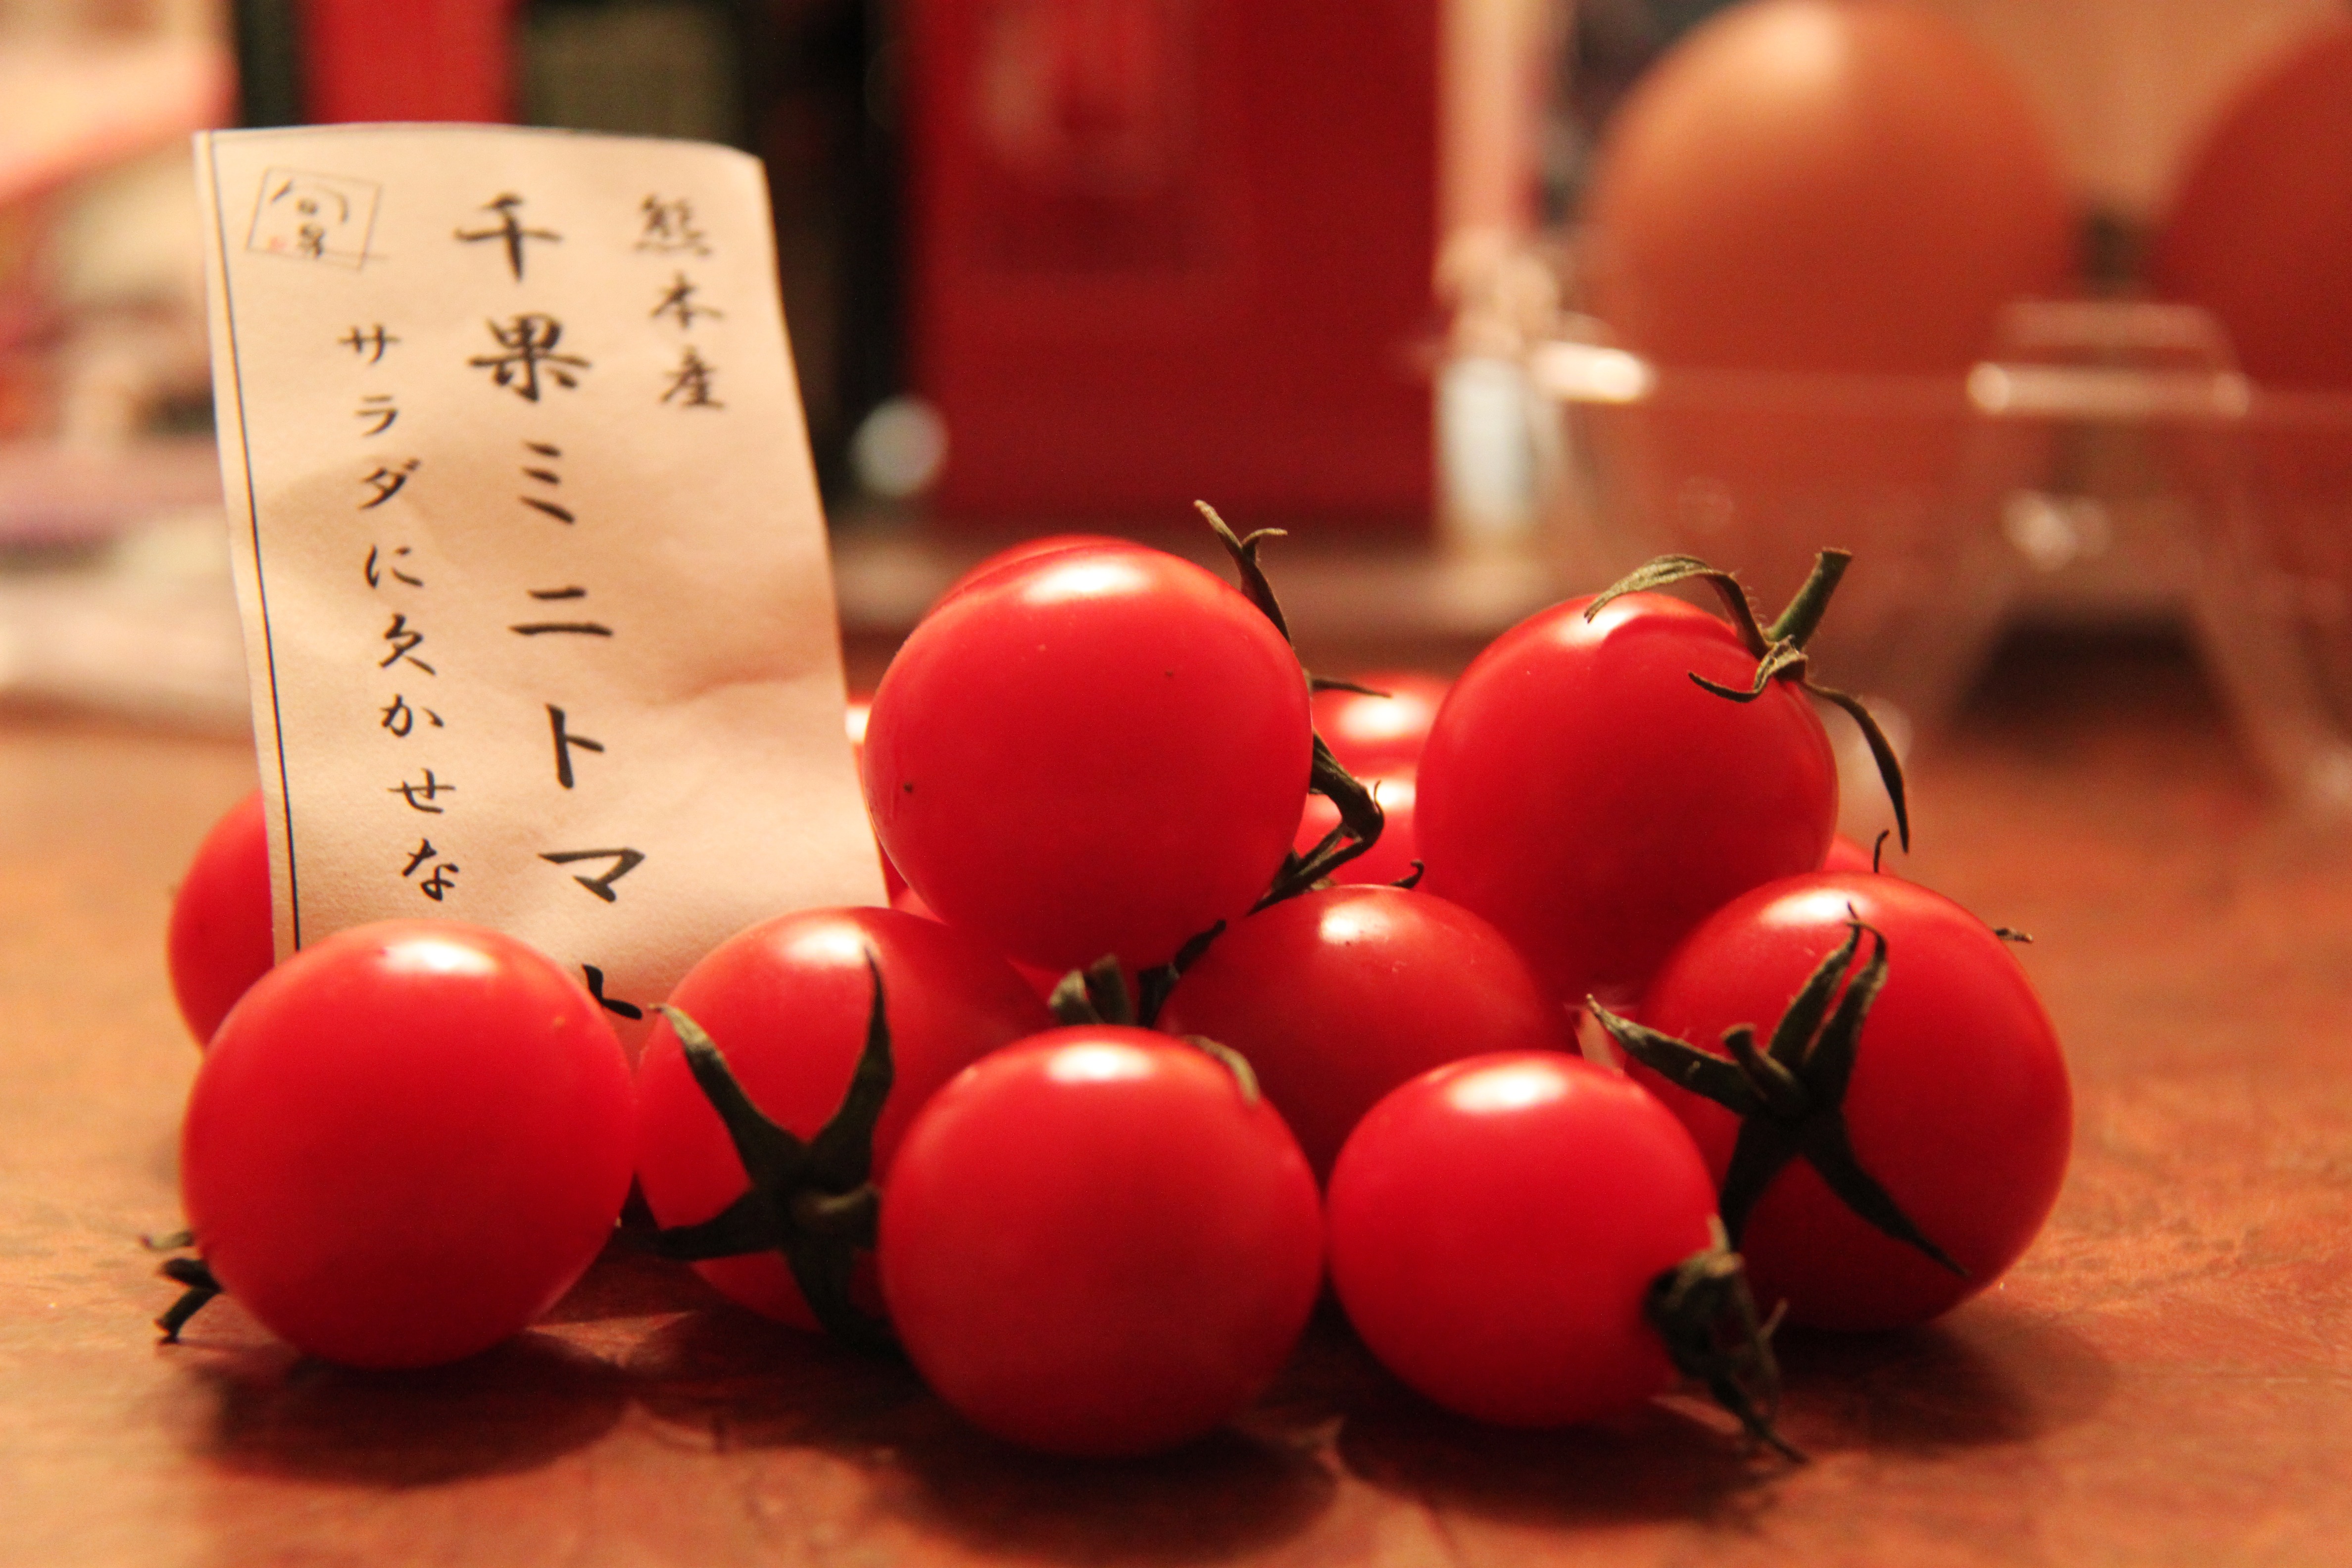
plant, fruit, sweet, flower, food, red, produce, vegetable, color, japan, tomato, tomatoes, fruits, osaka, macro photography, flowering plant, small tomatoes, land plant